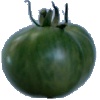
Label: Tomato not Ripened 1